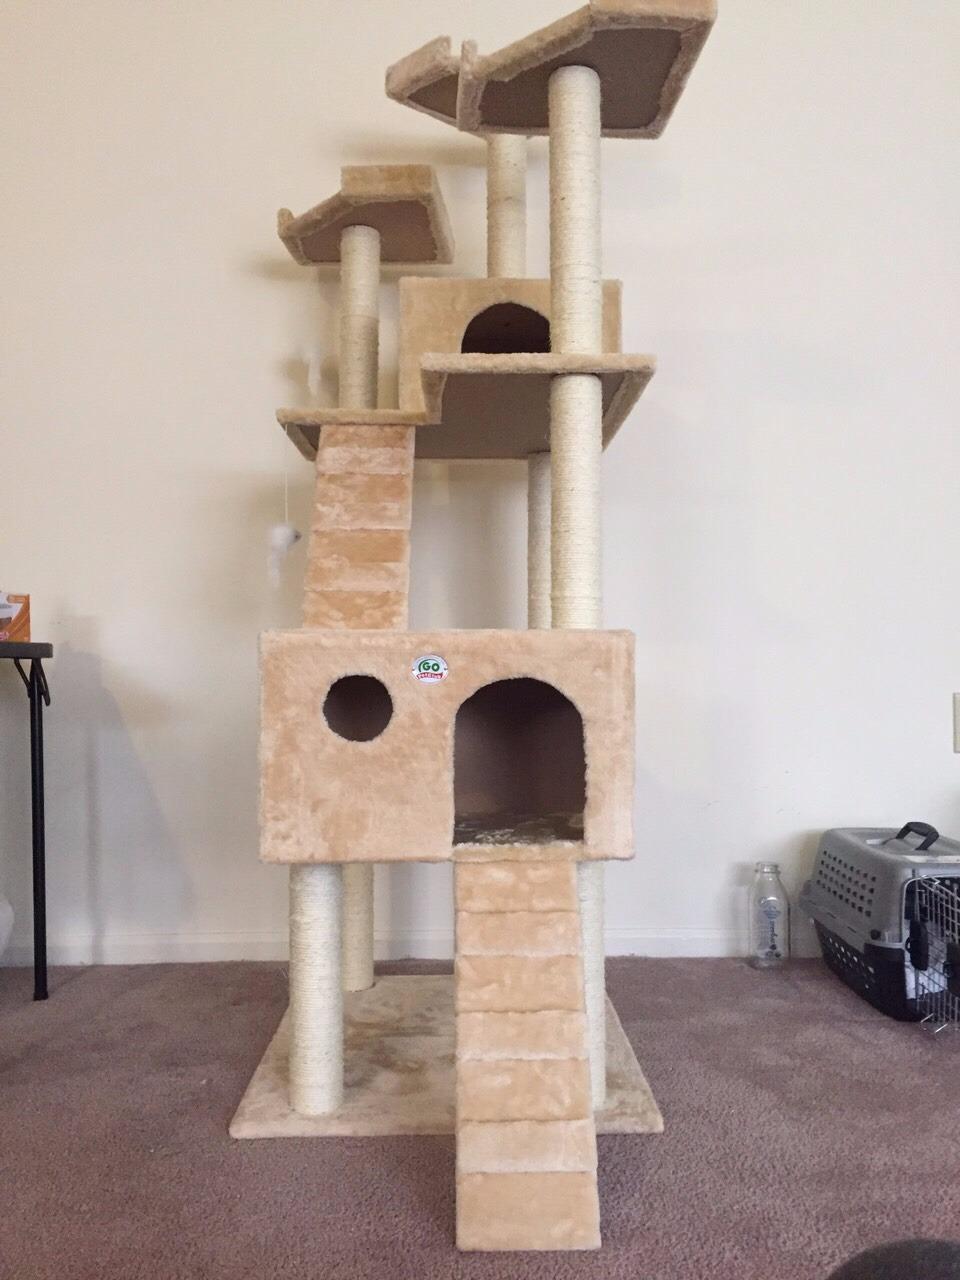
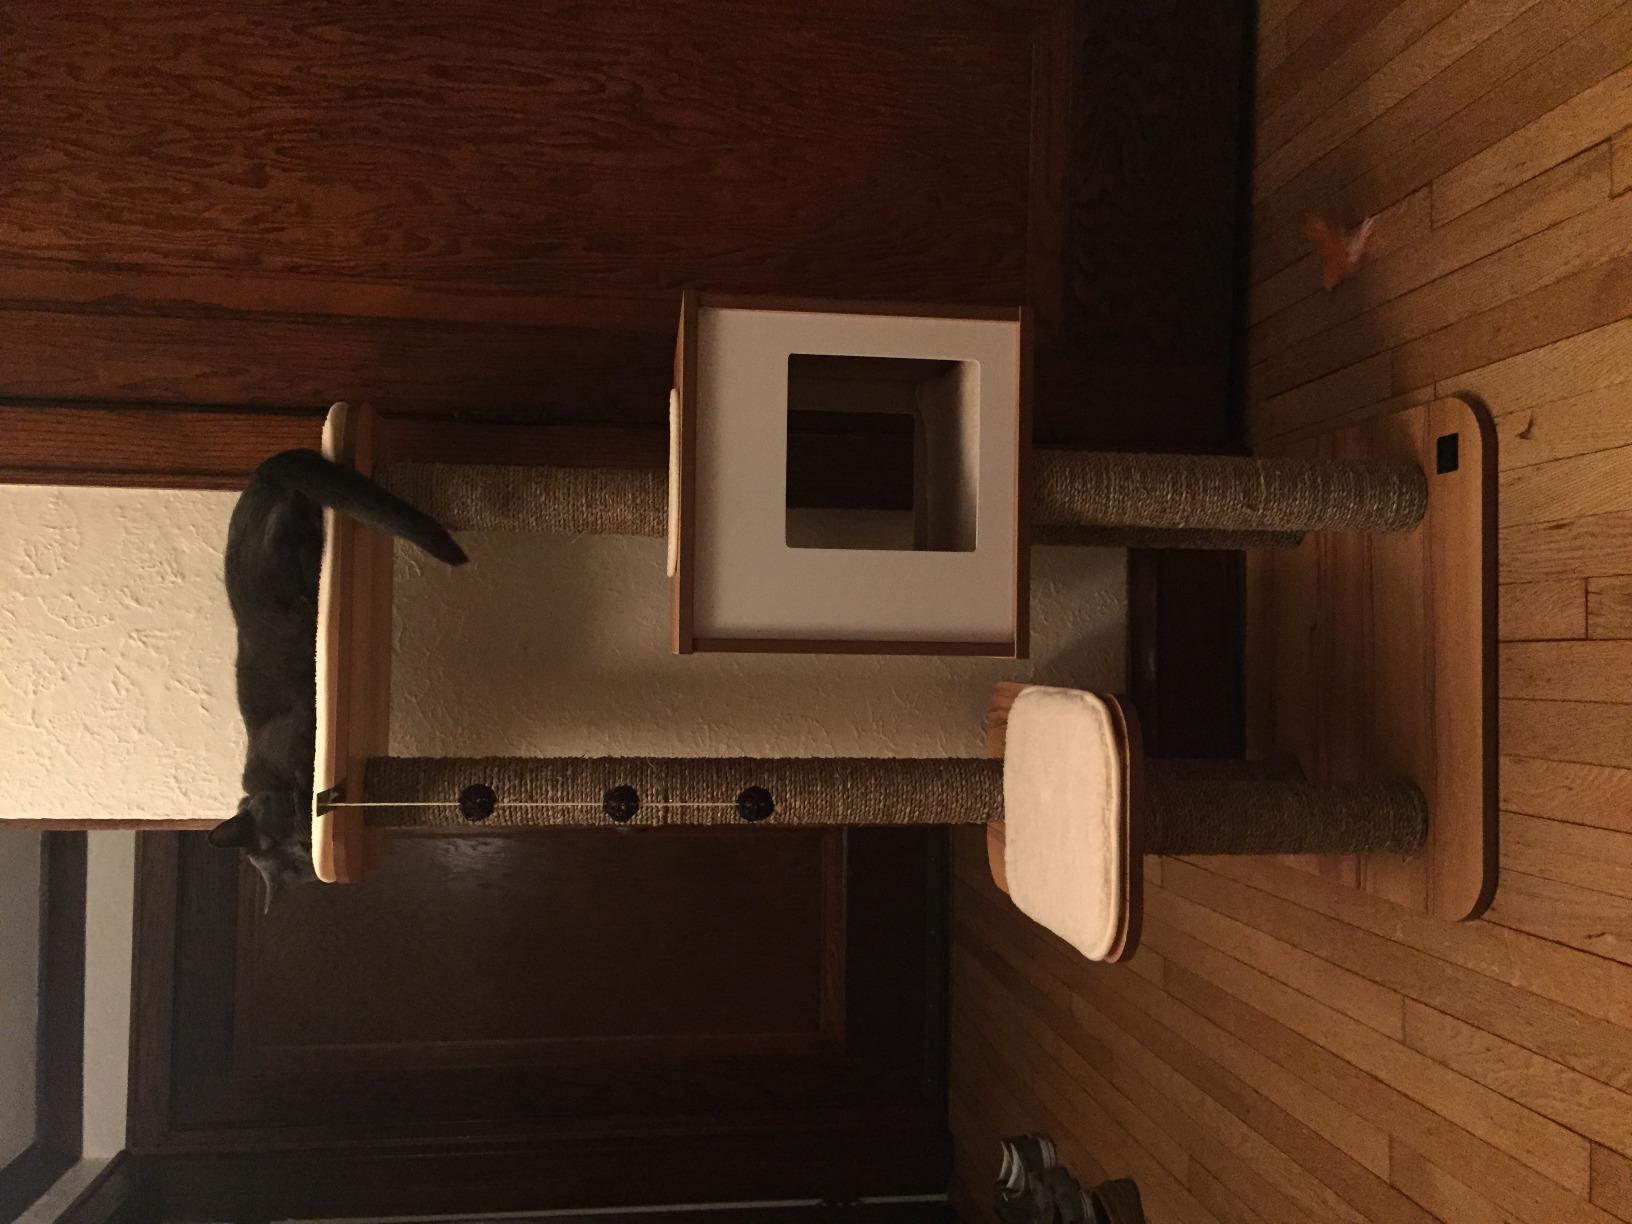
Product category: items_cat tree
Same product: no